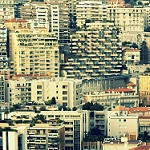
Label: buildings